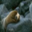
Label: seal